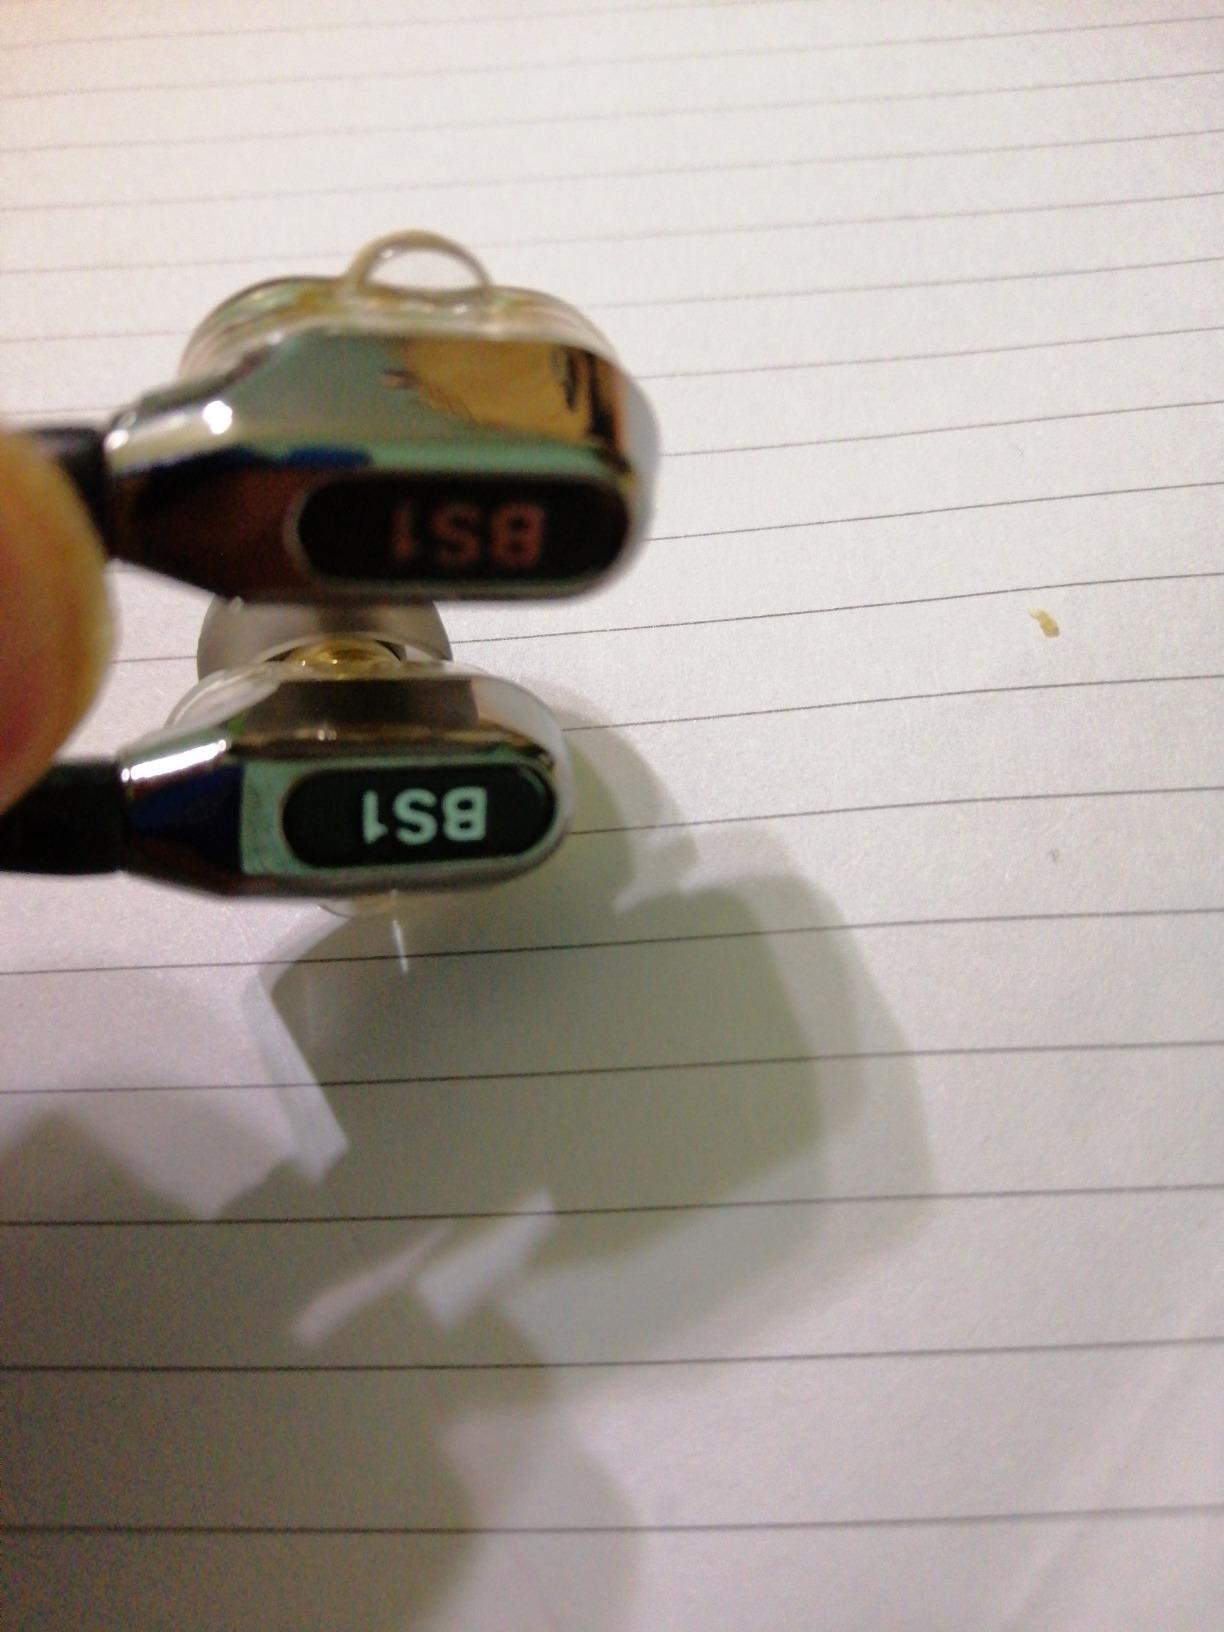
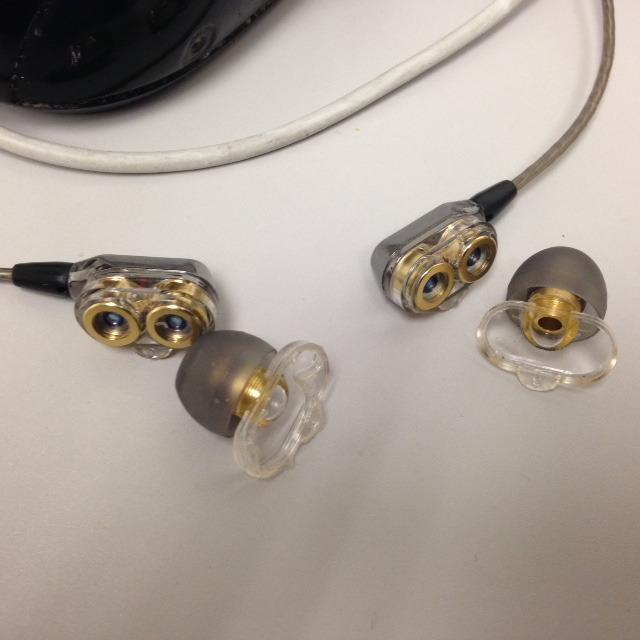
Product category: headphones
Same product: yes